Eline Berings

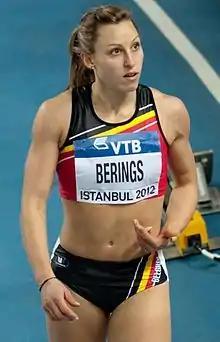
Berings at the 2012 World Indoor Championships .

Eline Berings (born 28 May 1986) is a Belgian retired athlete, who competed in the 100 m hurdles. She is the 2005 European junior champion, and took her first medal as a senior by winning the 2009 European Indoor Championships. Her personal best times are 12.72 and 7.92 in the 100 and 60 m hurdles respectively.